John Manners, 1st Duke of Rutland

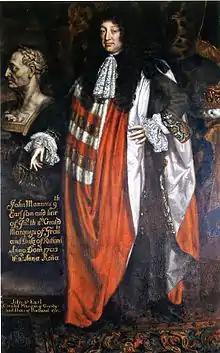
John Manners, the 9th Earl of Rutland and the 1st Duke of Rutland, oil by John Closterman, 1679, Belvoir Castle

John Manners, 1st Duke of Rutland and 9th Earl of Rutland (29 May 163810 January 1711) was a British MP, and Whig politician. His divorce from his first wife caused much comment, partly because it was thought to have political implications.